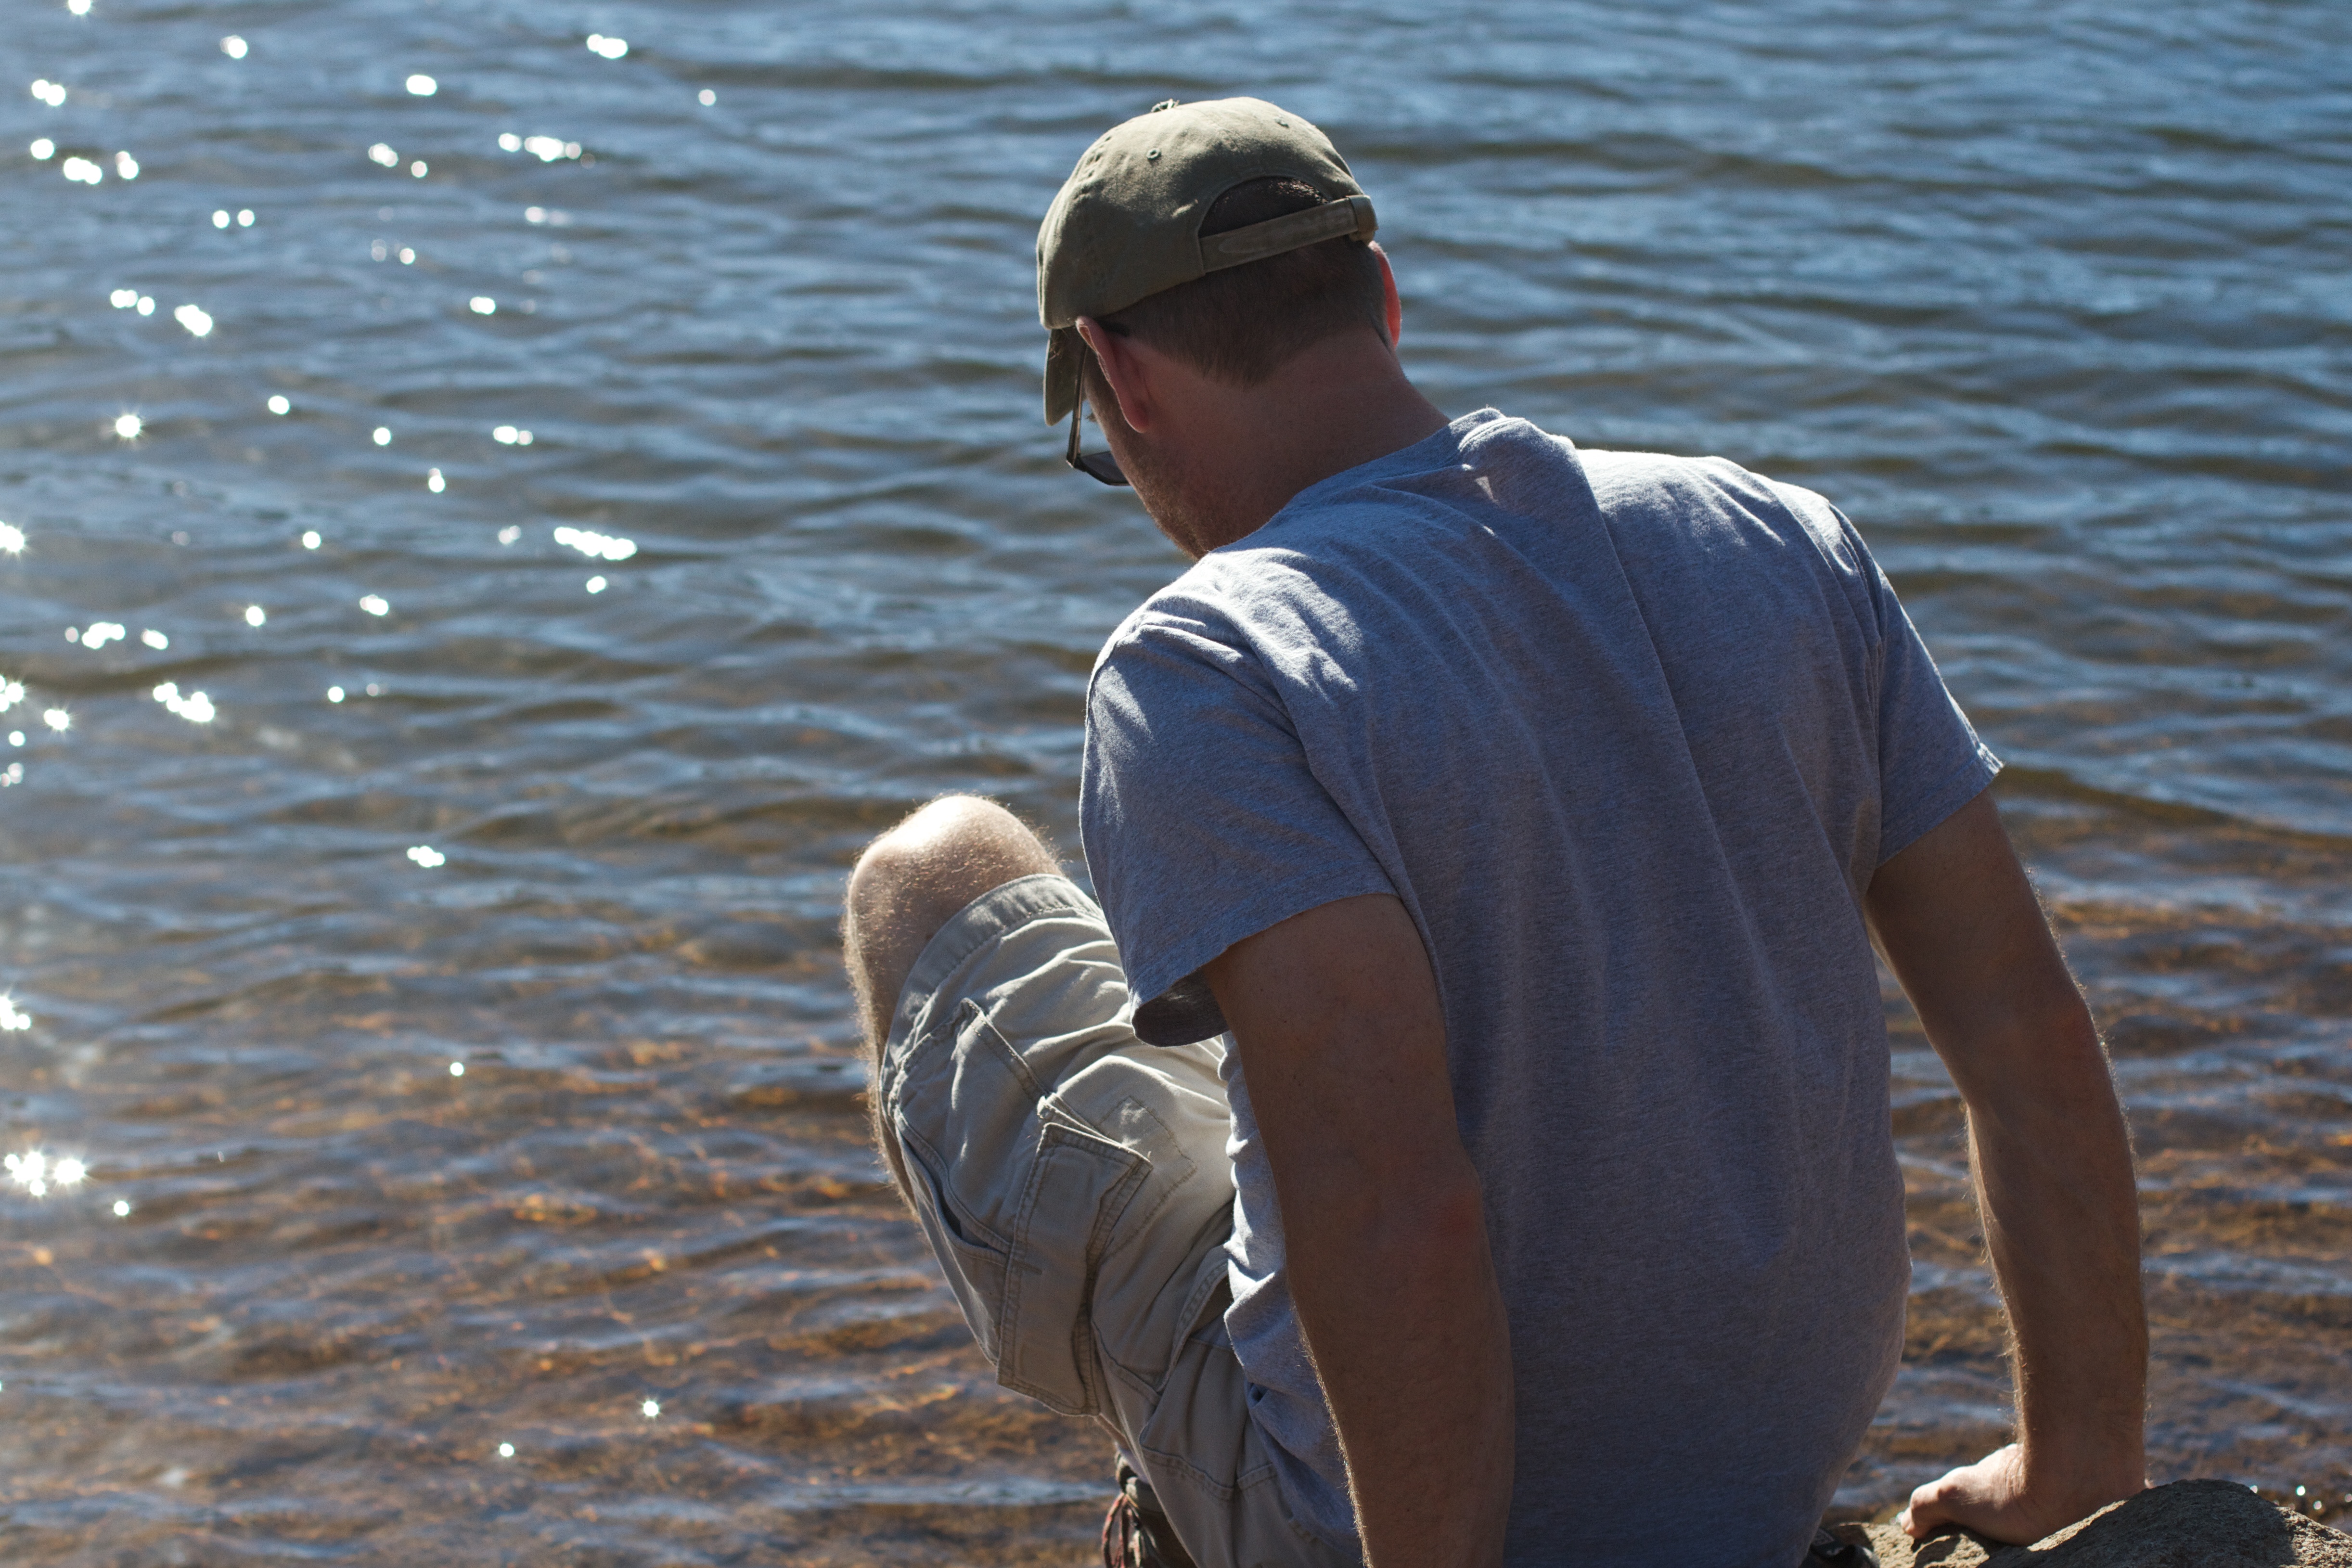
man, beach, sea, water, person, male